Robert Summers (artist)

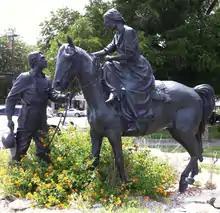
Summer's sculpture of Charles & Juana Cavasos Barnard in Glen Rose

After completion of the John Chisum sculpture for Roswell, the neighboring city of Artesia asked Summers to sculpt a twice life sized sculpture of John Chisum's niece, Sally Chisum. Dedicated on July 26, 2001, the sculpture of Sally stands as she reads to two children, as an addition to Artesia's Main Street Project.